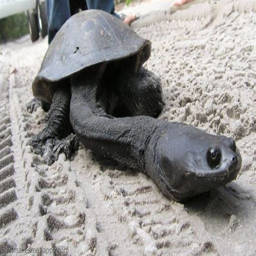
in our world , there is even - zombie turtle